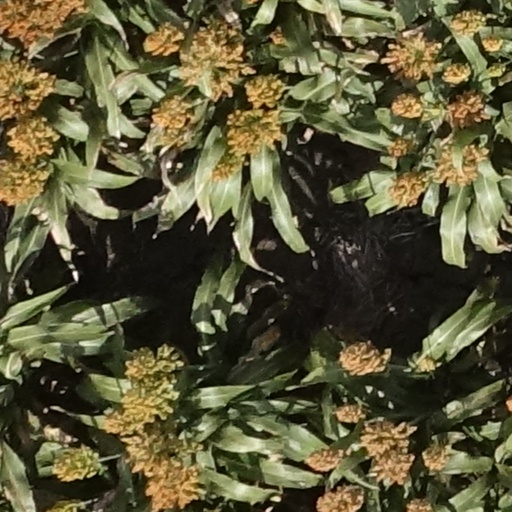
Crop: sorghum